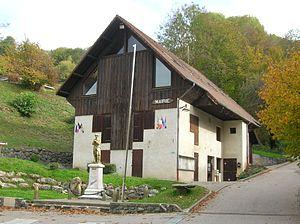
mairie Hameau La Chapelle, La Combe-de-Lancey, Isère, France.
La Combe-de-Lancey est une commune française située dans le département de l'Isère en région Auvergne-Rhône-Alpes.